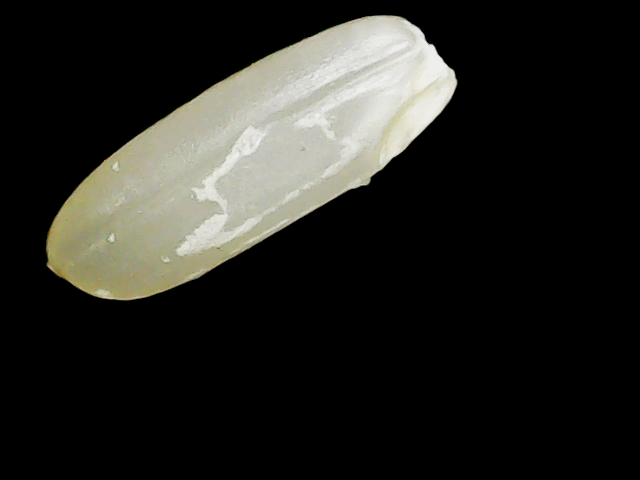
Rice variety: Binadhan23